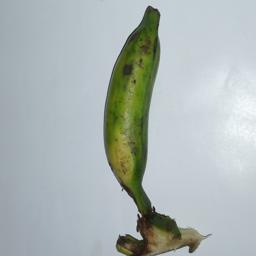
Banana variety: Champa Kola